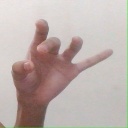
अक्षर: ओ